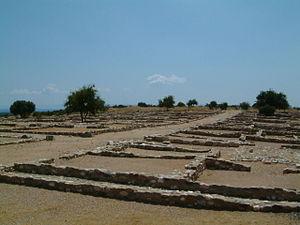
Olynthe est une ancienne ville de Chalcidique, construite principalement sur deux plateaux de 30 à 40 m de hauteur, dans une plaine fertile, sur le golfe de Torone, près de l'isthme de la péninsule de Pallène, à environ 2,5 kilomètres de la mer et environ 60 stades de Potidée.
Un oikos — du grec ancien οἶκος, « maison », « patrimoine » — est l'ensemble de biens et d'hommes rattachés à un même lieu d'habitation et de production, une « maisonnée ».
Cette page concerne l'année 348 av. J.-C. du calendrier julien proleptique.
Euphante est un philosophe, historien et poète tragique grec du IVᵉ siècle av. J.-C. originaire d'Olynthe en Chalcidique. Seulement recensée par un petit nombre de fragments, sa pensée relève de l'École mégarique. Euphante est l'auteur d'un discours, Sur la royauté, pour son élève Antigonos II Gonatas, d’Histoires sur les événements de son temps ainsi que de plusieurs tragédies non identifiées. Aucune de ces œuvres n'a été conservée.
Dans l'histoire de la Grèce antique, l’époque archaïque précède l'époque classique. Ses limites chronologiques et sa définition précise diffèrent selon les auteurs, qui situent son début dans une fourchette allant du milieu du VIIIᵉ siècle av. J.-C. à l'an 600 av. J.-C, sa fin étant souvent assignée à l'année -480.